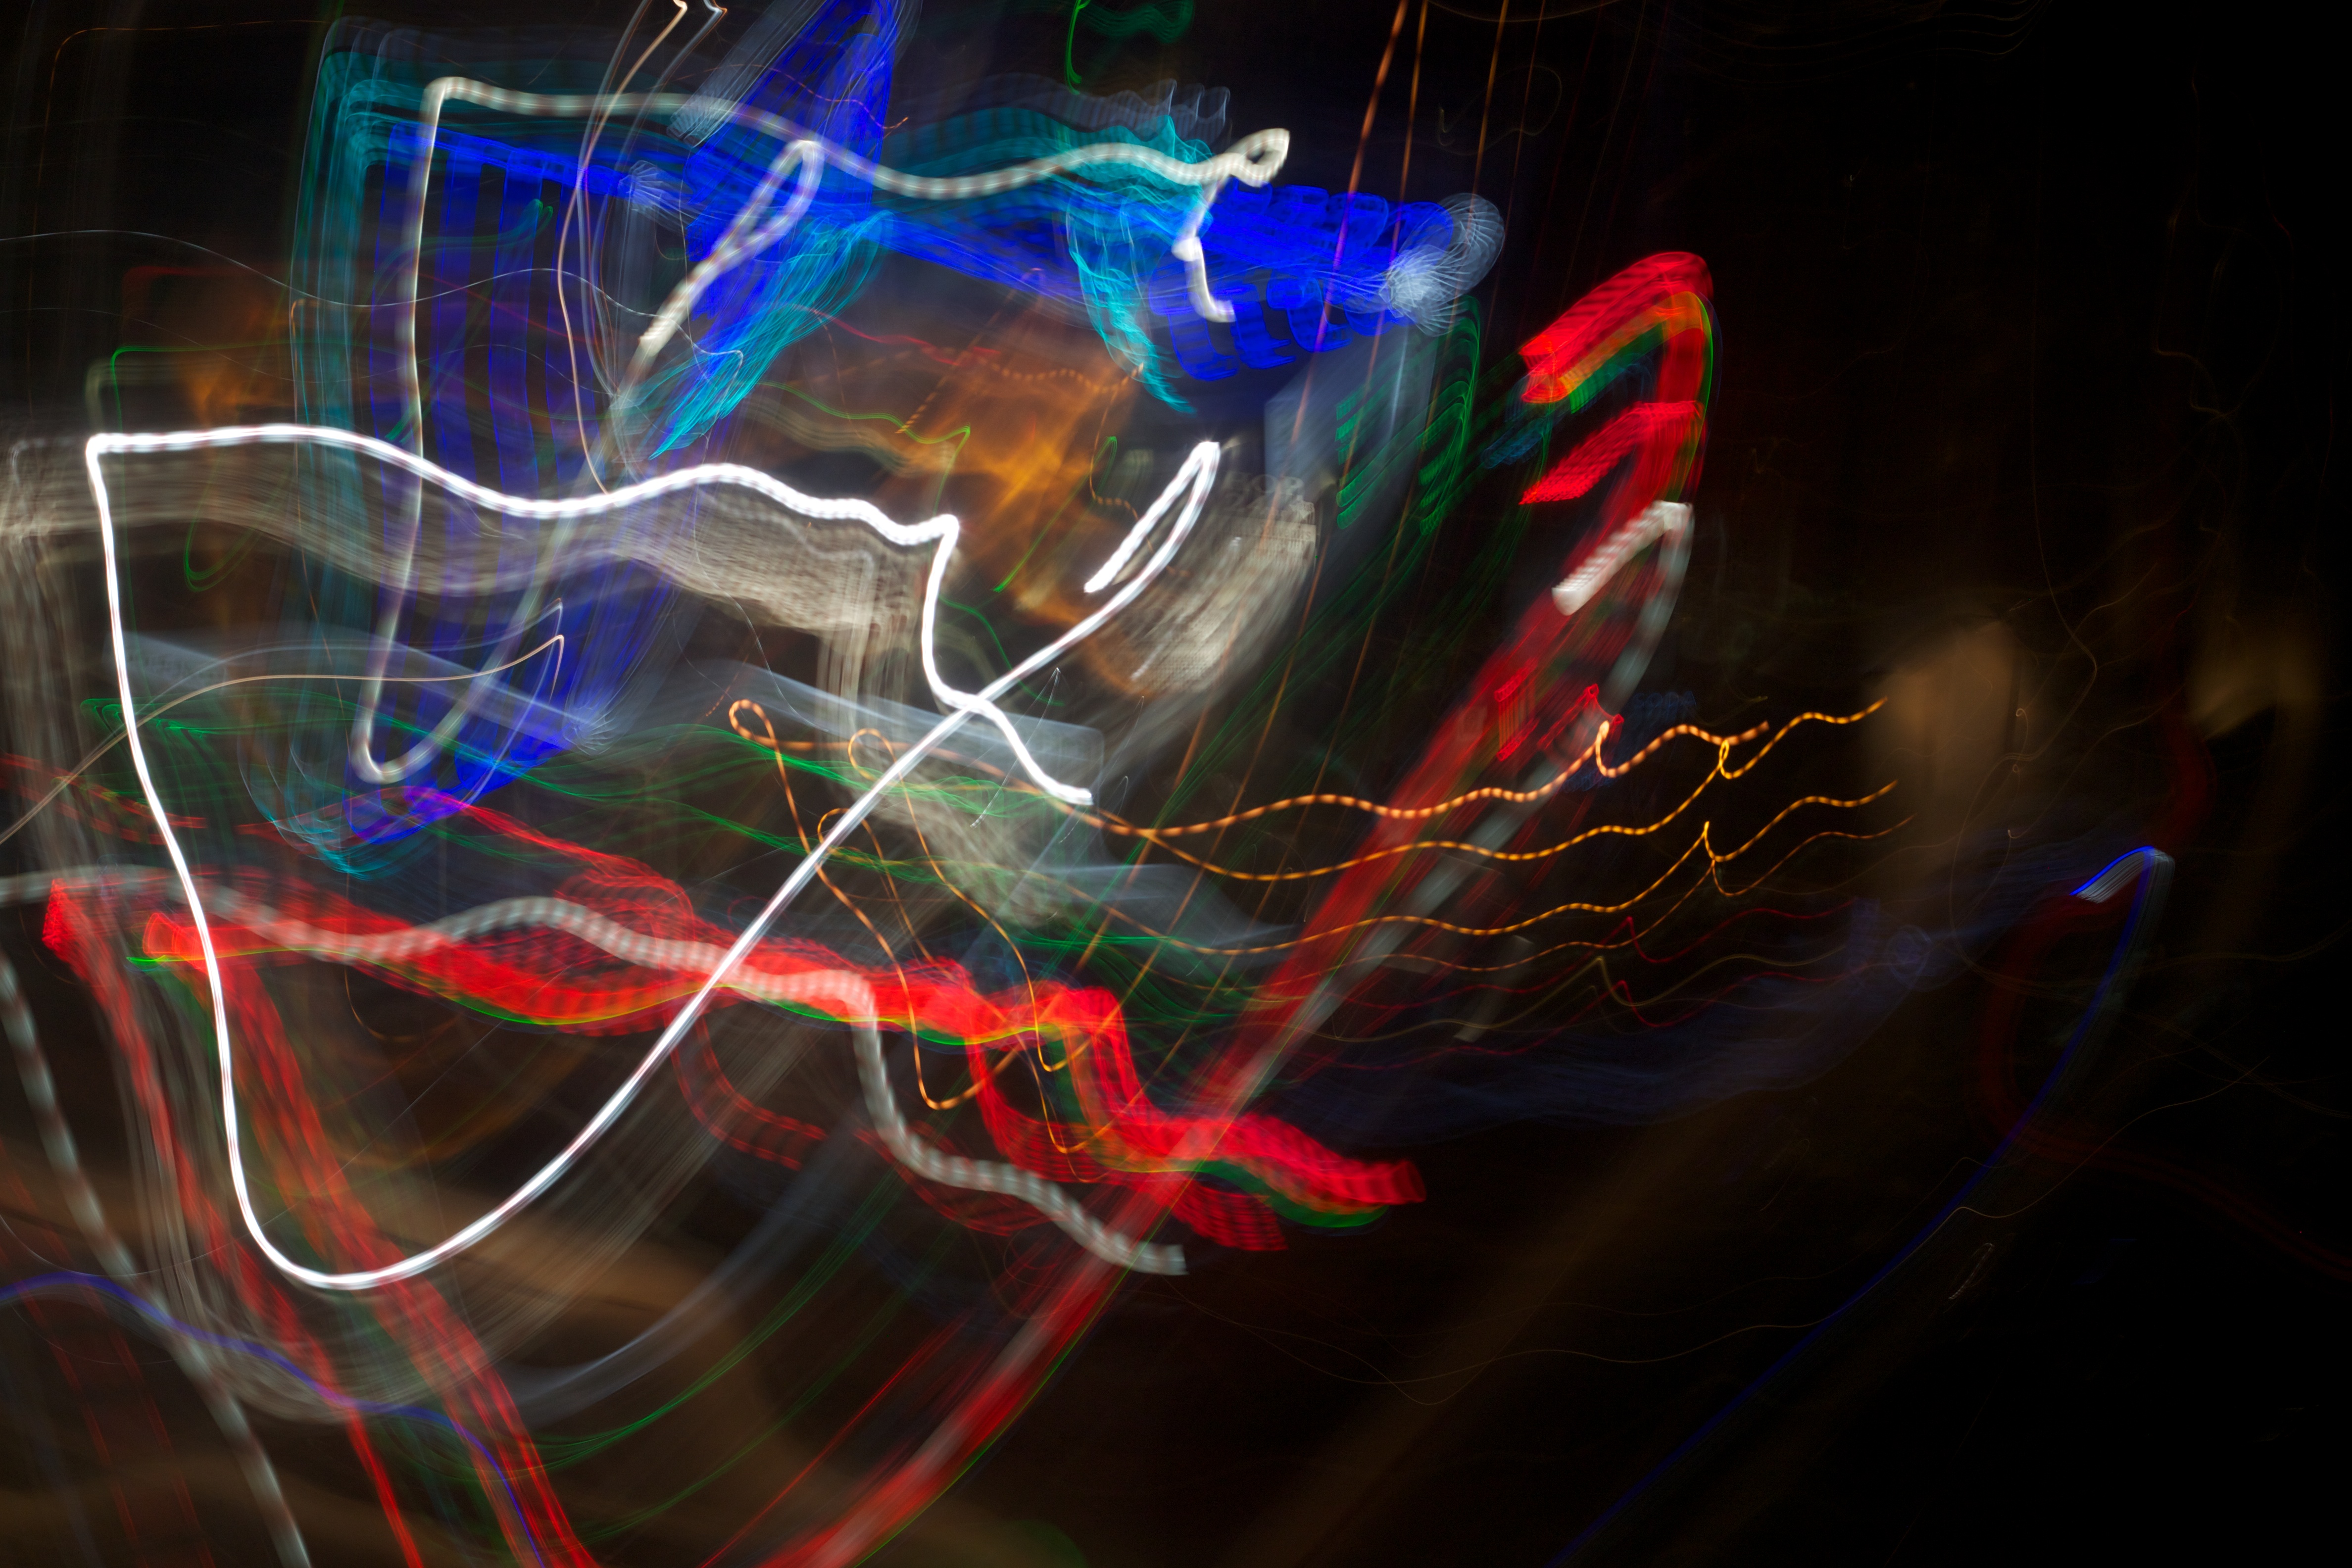
light, night, reflection, color, darkness, lightpaint, shape, christmas lights, special effects, computer wallpaper